Armstrong Whitworth A.W.52

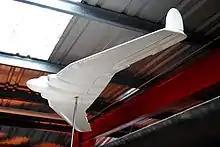
Model of the A.W.52 on display at the Midland Air Museum, Coventry

Maintenance of laminar flow over the wings was vital to the design and so they were built with great attention to surface flatness. Rather than the usual approach, where skinning is added to a structure defined by ribs, the A.W.52's wings were built in two halves (upper and lower) from the outside in, starting from pre-formed surfaces, adding stringers and ribs then joining the two halves together. The result was a surface smooth to better than 2/1000 of an inch (50 μm). The crew sat in tandem within a nacelle so that the pilot was just forward of the wing's leading edge, providing a better view than in the glider. This cockpit, which was pressurised, was close to the aircraft's central point, being slightly off-set to port. The engines were mounted in the wing centre section, close to the centre line and so not disturbing the upper wing surface. To prevent tip stalling, a boundary layer control system, powered by the engines, was incorporated.